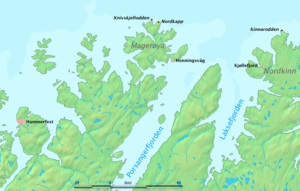
Le cap Nord est un cap situé au nord de la Norvège. La falaise de 307 mètres de hauteur qui marque son extrémité est souvent décrite comme le point le plus septentrional d'Europe, bien que cette situation corresponde en réalité à Knivskjellodden, 1 611 mètres plus au nord.